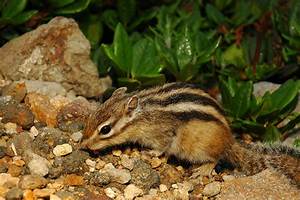
Label: scoiattolo